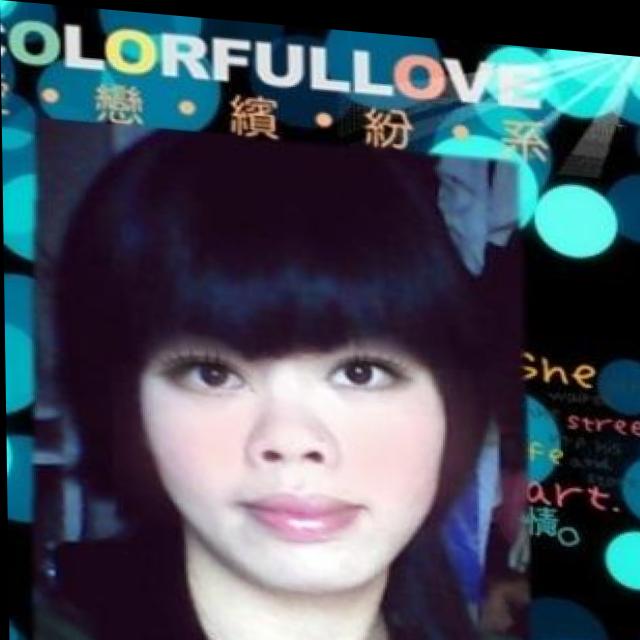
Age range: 21-44